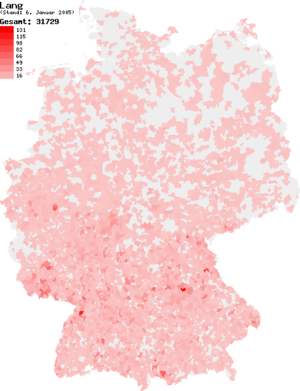
Lang est un nom de famille d'origine germanique notamment porté par :